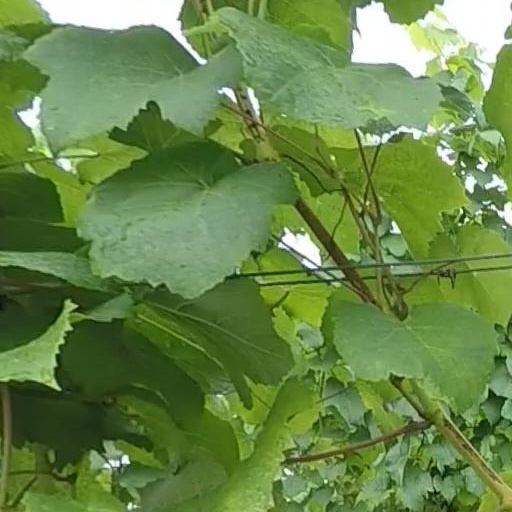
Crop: grape